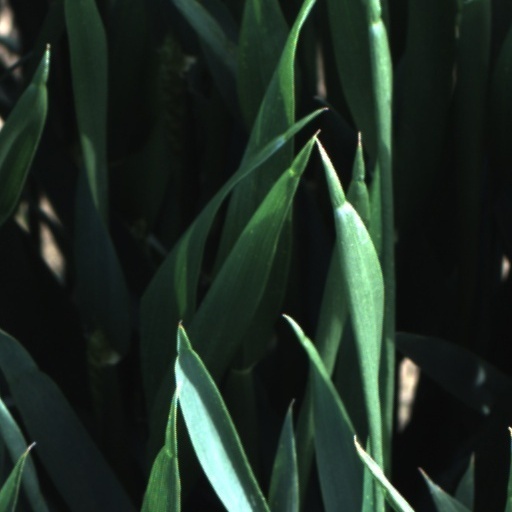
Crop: wheat